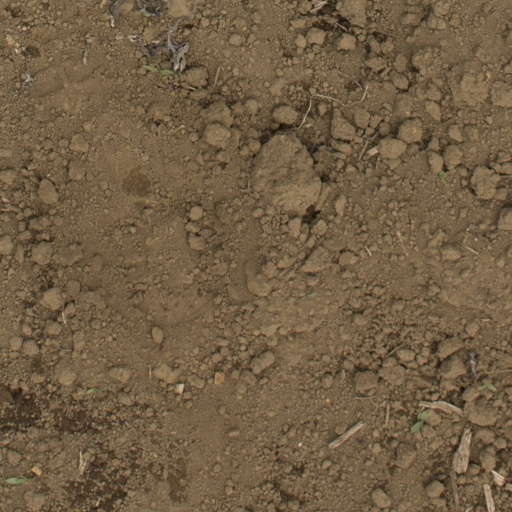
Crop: Jerusalem artichoke